José Maurício Nunes Garcia

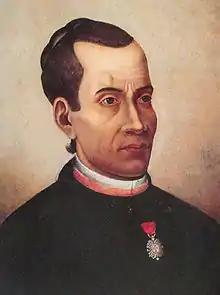
Garcia, wearing the Order of Christ

José Maurício Nunes Garcia (September 20, 1767 – April 18, 1830) was a Brazilian composer and priest, who is known as one of the greatest exponents of Classicism in the Americas.